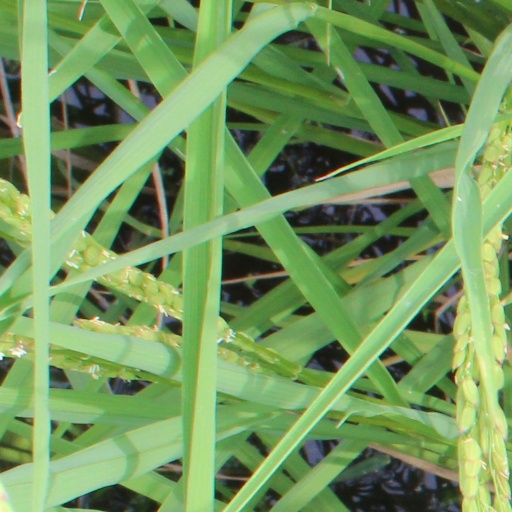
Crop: rice